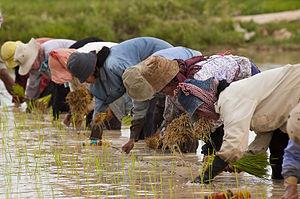
L’économie du Cambodge connait une progression rapide depuis le milieu des années 1990. Mais malgré cette croissance, le royaume reste dans la catégorie des pays les moins avancés, le revenu par habitant restant encore très bas comparé à ses principaux voisins.